Materials recovery facility

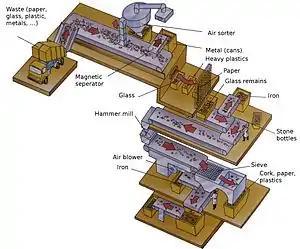
A materials recovery facility for the recycling of domestic waste

A materials recovery facility, recycling center, recycling factory, materials reclamation facility, materials recycling facility or multi re-use facility (MRF, pronounced "murf") is a specialized waste sorting and recycling system that receives, separates and prepares recyclable materials for marketing to end-user manufacturers. Generally, the main recyclable materials include ferrous metal, non-ferrous metal, plastics, paper, glass. Organic food waste is used to assist anaerobic digestion or composting. Inorganic inert waste is used to make building materials. Non-recyclable high calorific value waste is used to making refuse-derived fuel (RDF) and solid recovered fuel (SRF).